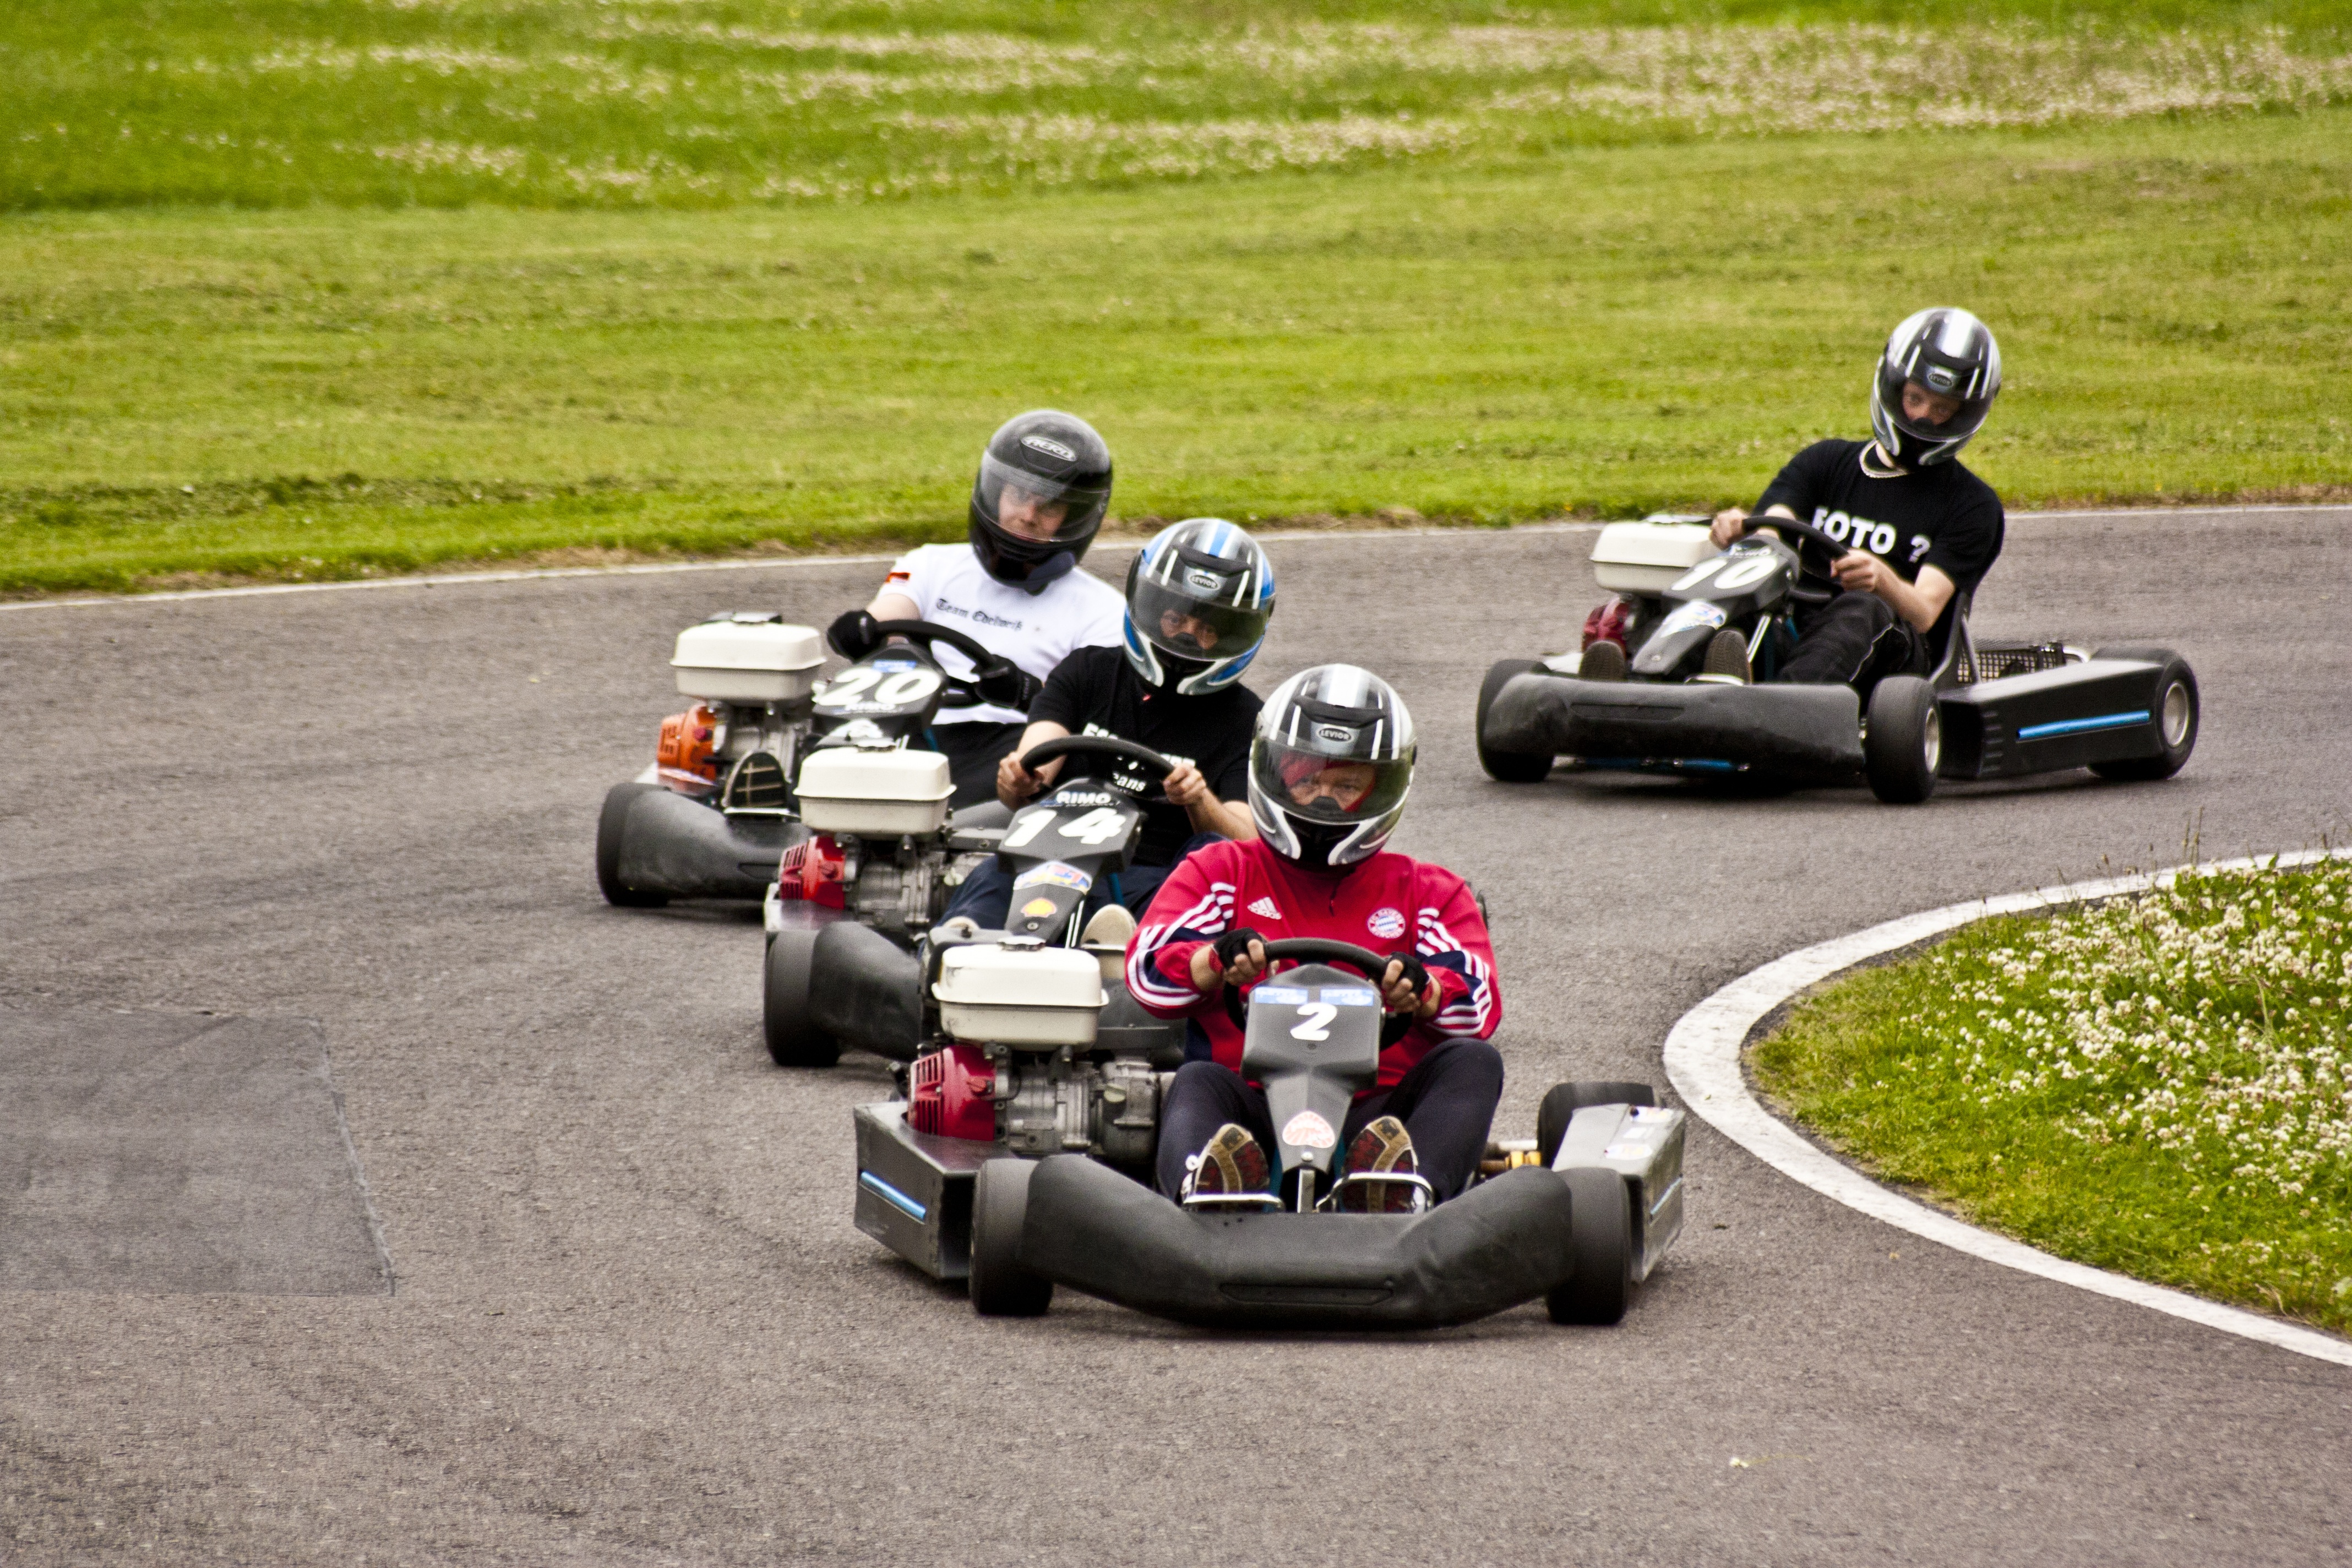
vehicle, motorcycle, race, sports, racing, race track, kart, motorsport, go kart, kart racing, go kart track, kart race, outdoor kart sports facility, karting, motorcycling, auto racing